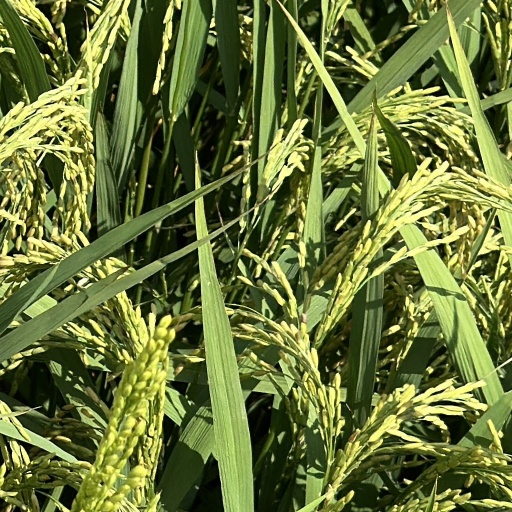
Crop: rice